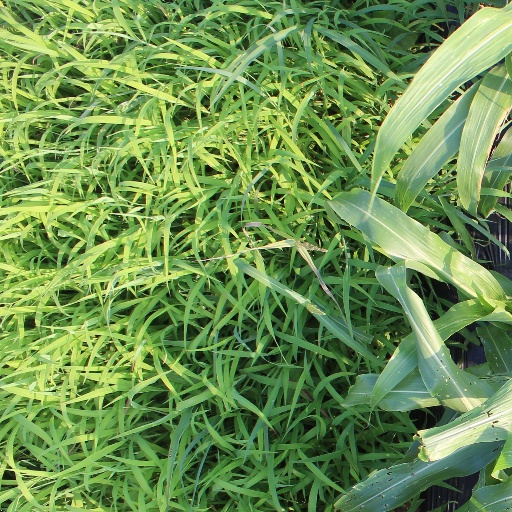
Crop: sorghum